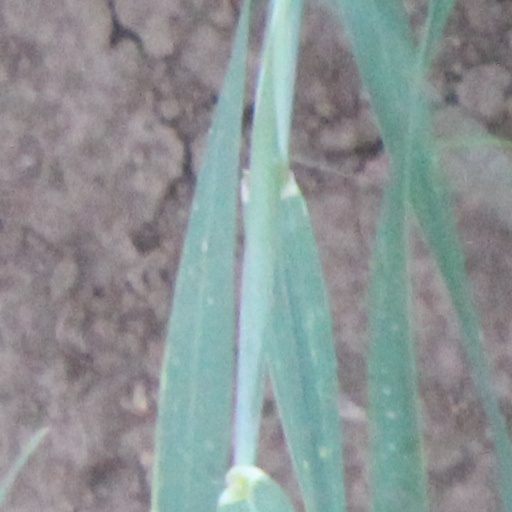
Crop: wheat